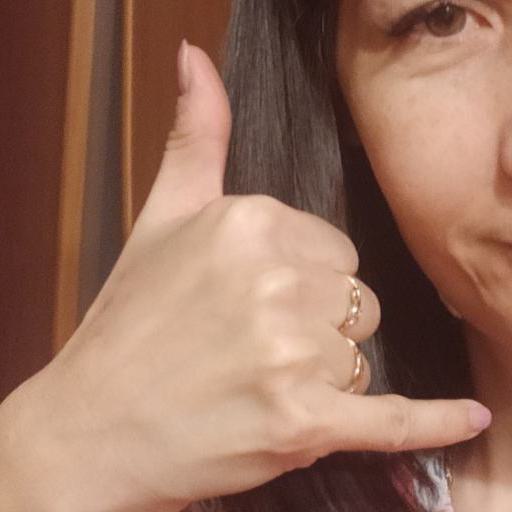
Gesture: call